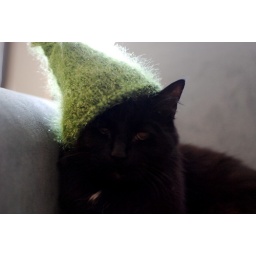
cat in a hat